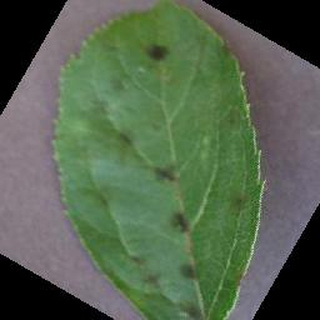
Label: apple_apple_scab